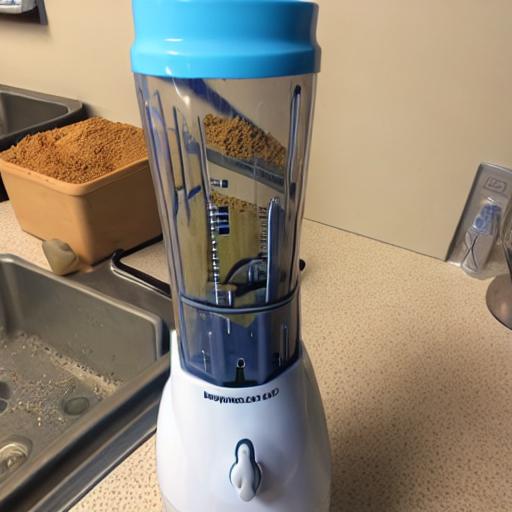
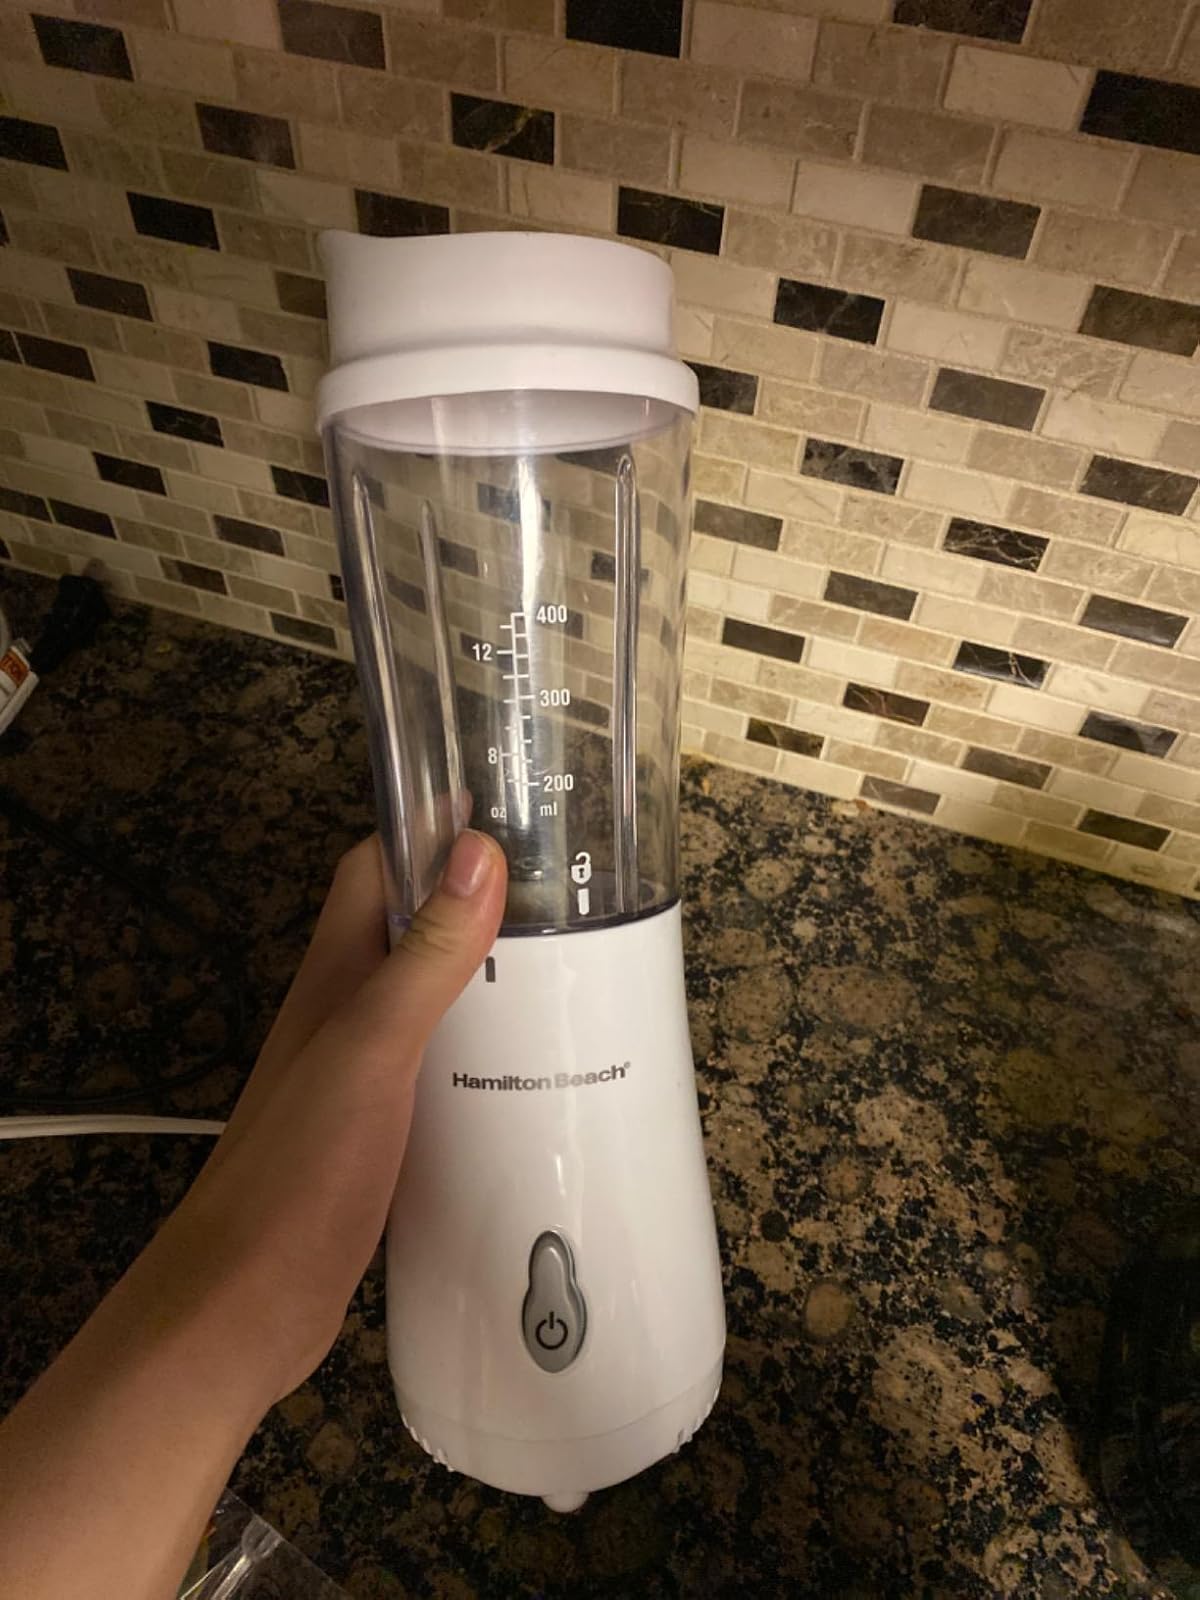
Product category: items_blender
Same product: no